Oliver S. Glisson

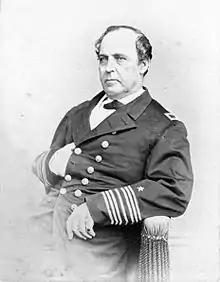
Circa 1868–1870 by Frederick Gutekunst

Oliver Spencer Glisson (January 18, 1809 – November 20, 1890), was a rear admiral of the United States Navy. After commanding a schooner in the Mexican–American War, he was posted to the East India Squadron and took part in the Japan Expedition when the first treaty with the Japanese was signed by Commodore Matthew Perry in 1853. Throughout the American Civil War, Glisson served in the North Atlantic Blockading Squadron, intercepting illegal trade across the Potomac, and patrolling the mouth of the Rappahannock. Early in the war, Glisson rescued a group of slaves who were being used by the Confederates as a human shield. Although this rescue contravened the Fugitive Slave Act, it was authorised by Secretary of the Navy Gideon Welles on humanitarian grounds.